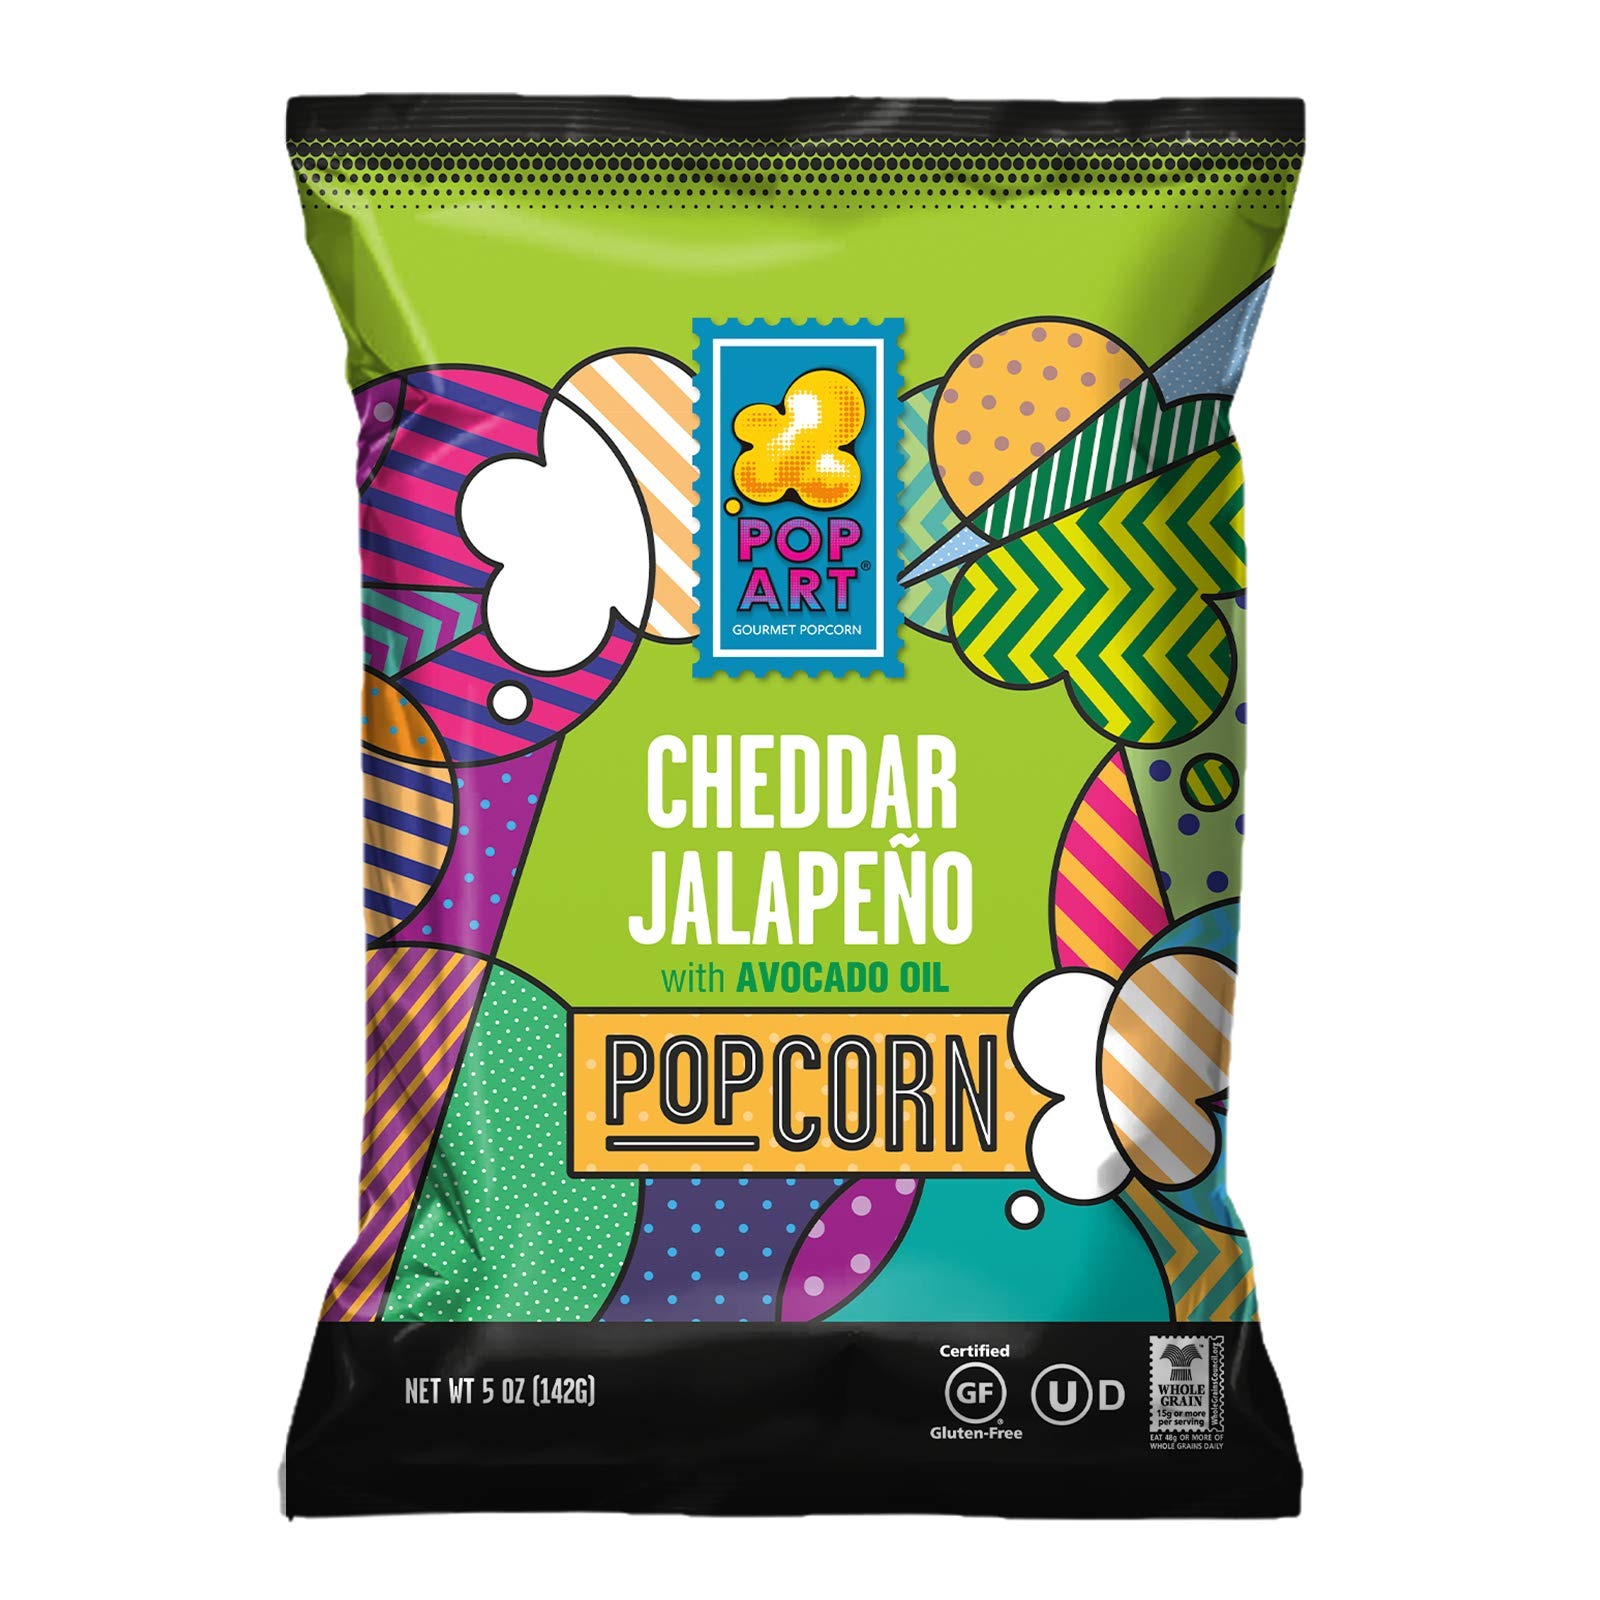
Item Name: Pop Art Snacks Gourmet Popcorn - Cheddar Jalapeno, 5 oz
Bullet Point 1: Ignite your soul and shine bright with this fiery combination of spicy jalapeno and creamy cheddar cheese popcorn.
Bullet Point 2: Gourmet popcorn with 60 calories per cup. Non-GMO, no MSG, kosher, gluten free and air popped.
Bullet Point 3: As a health-conscious snack lover, you should never sacrifice flavor when buying crunchy or popped snacks. Our better for you Pop Art Snacks appeal to the slightly eccentric foodie, without skimping on unique flavors and tastes.
Bullet Point 4: Enjoy a flavored, healthy popcorn made with organic ingredients - delicious, guilt free, salty snacks with bold flavors to satisfy your cravings. A bulk popcorn snack perfect for movie night or in a popcorn gift basket.
Bullet Point 5: Ingredients: Non-GMO Popcorn, Avocado Oil, Nonfat Dry Milk, Cheddar Cheese (pasteurized milk, culture, salt, enzymes), Whey, Nutritional Yeast, Salt, Buttermilk, Dried Jalapeño Pepper, Sweet Cream, Lactic Acid. Contains milk.
Value: 1.0
Unit: Count

Price: 27.49